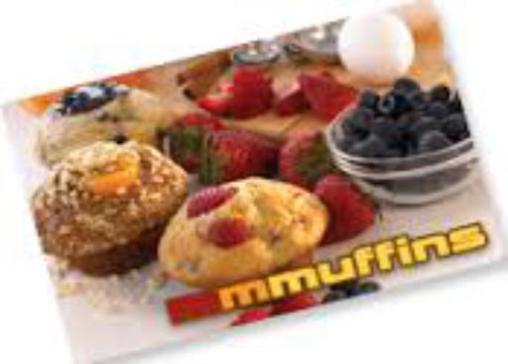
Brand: mmmuffins
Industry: Others